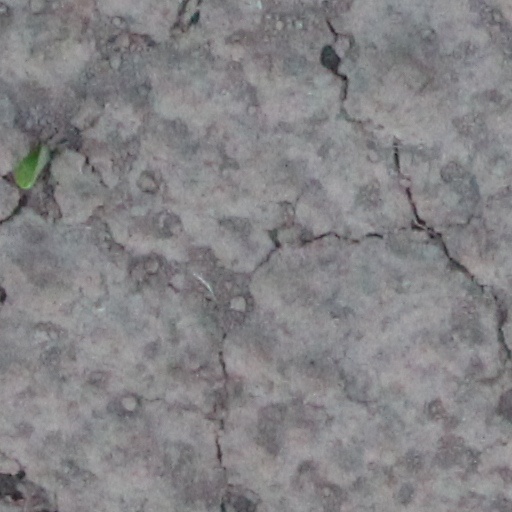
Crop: wheat